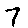
Label: 7